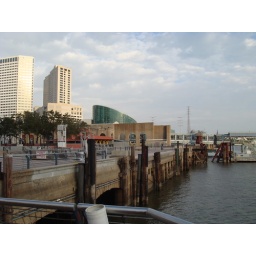
The aquarium is the green glass building in the middle. The water is the Mississippi.